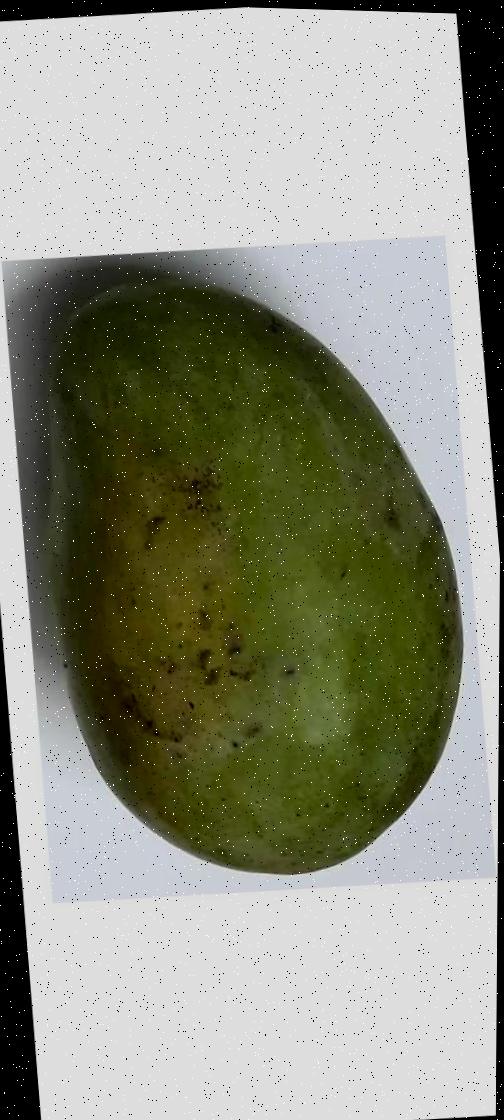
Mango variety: Amrapali